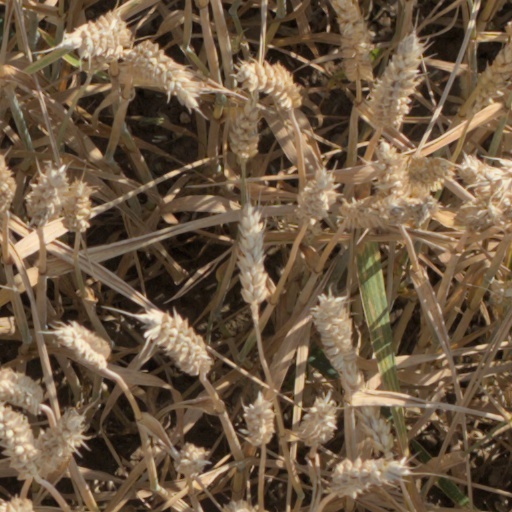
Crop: wheat